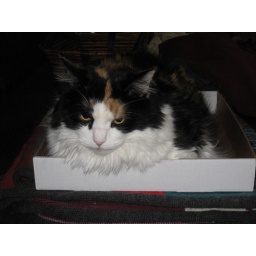
Cat in a box lid